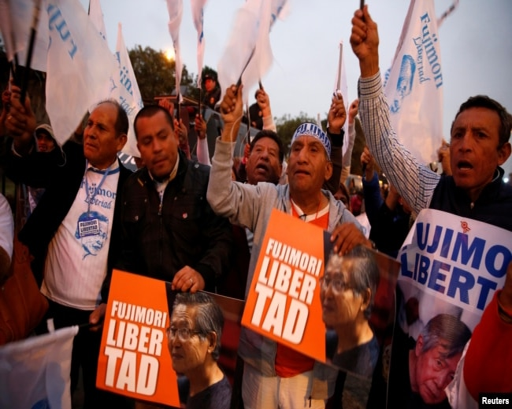
people attend a rally demanding the release of politician .